Klara shelter

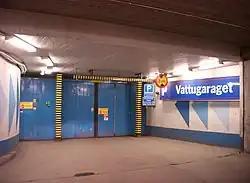
An entrance to the complex in the Vattugaraget parking garage.

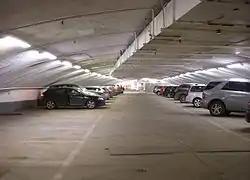
Upstairs in the Klaraberg garage.

Klara air raid shelter, also known as the Klara bunker, is one of Stockholm's major civil air raid shelters, with an area of . The shelter is designed for civilians and members of government, and is located in central Stockholm. The shelter was built during the Cold War, in the 1960s, as central Stockholm was being reformed during the "Redevelopment of Norrmalm". Klara shelter is named after the nearby Klara Church.